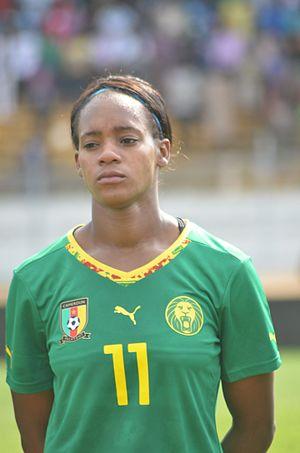
Défenseure de l'équipe nationale du Cameroun
Marie-Aurelle Awona, née le 2 février 1993 à Yaoundé, est une footballeuse franco-camerounaise évoluant au poste de défenseur.